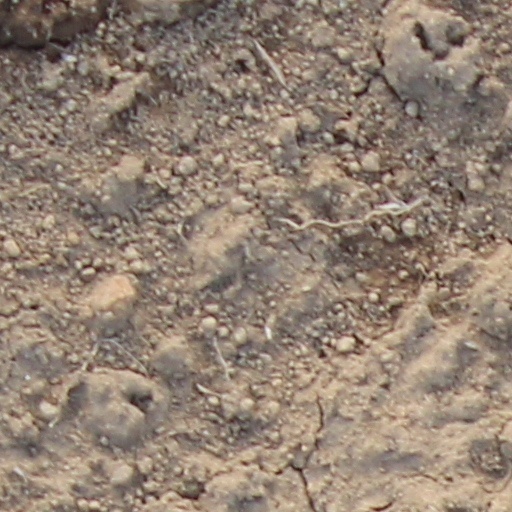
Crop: wheat